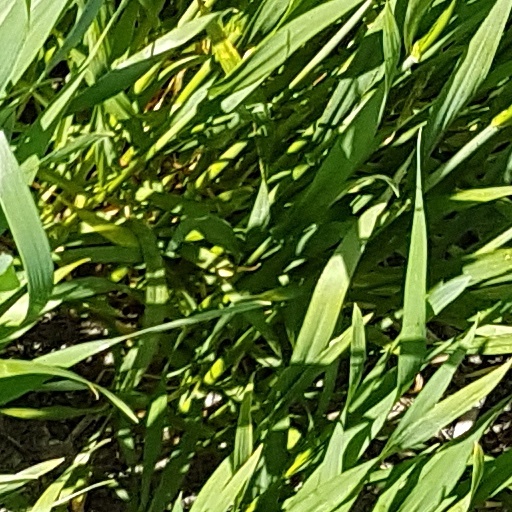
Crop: wheat